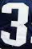
Number: 3